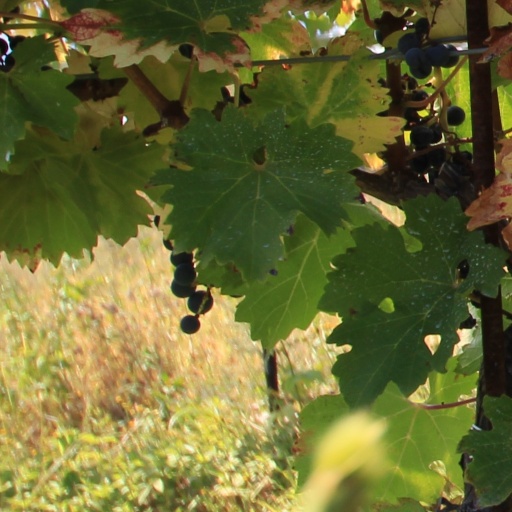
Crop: grape